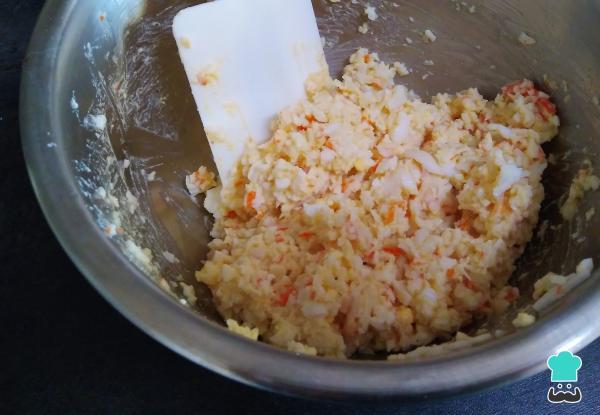
Guarda la mezcla de palitos de cangrejo con mayonesa y huevo en la nevera hasta el momento de servir, ya que lo mejor es disfrutar de esta especie de ensalada fría.